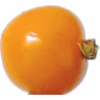
Label: physalis